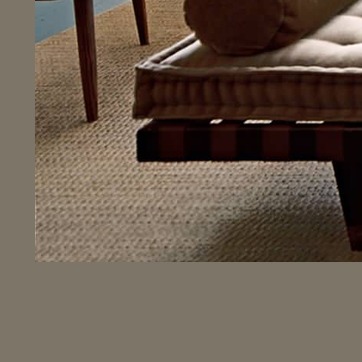
Material: carpet